Joseph Ledwidge

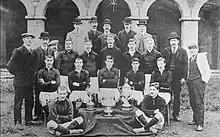
Shelbourne F.C at Dalymount Park, 28th April 1906. Ledwidge is third from the right in the middle row. Ledwidge’s brothers-in-law, James and John Owens are featured as well as Val Harris.

Ledwidge joined Shelbourne in 1901 when they played in the Leinster Senior League and played 51 times for them in the Irish League after they joined in 1904 until he left Shelbourne in 1909.